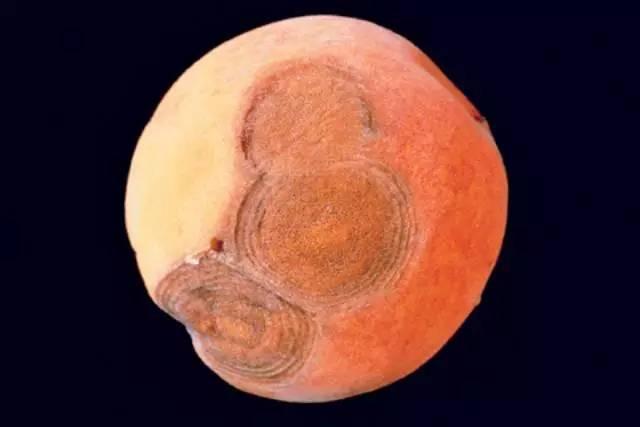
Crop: apple
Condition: black_rot